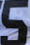
Number: 5